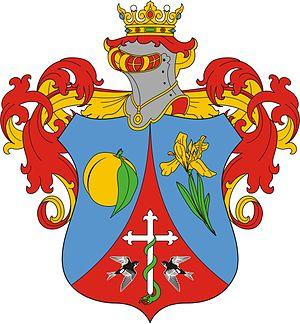
Zsombó est un village et une commune du comitat de Csongrád en Hongrie.